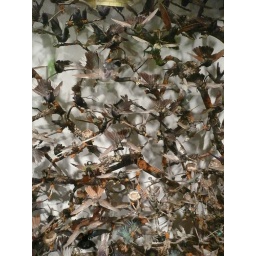
birds in a glass cabinet at the Natural History Museum, London